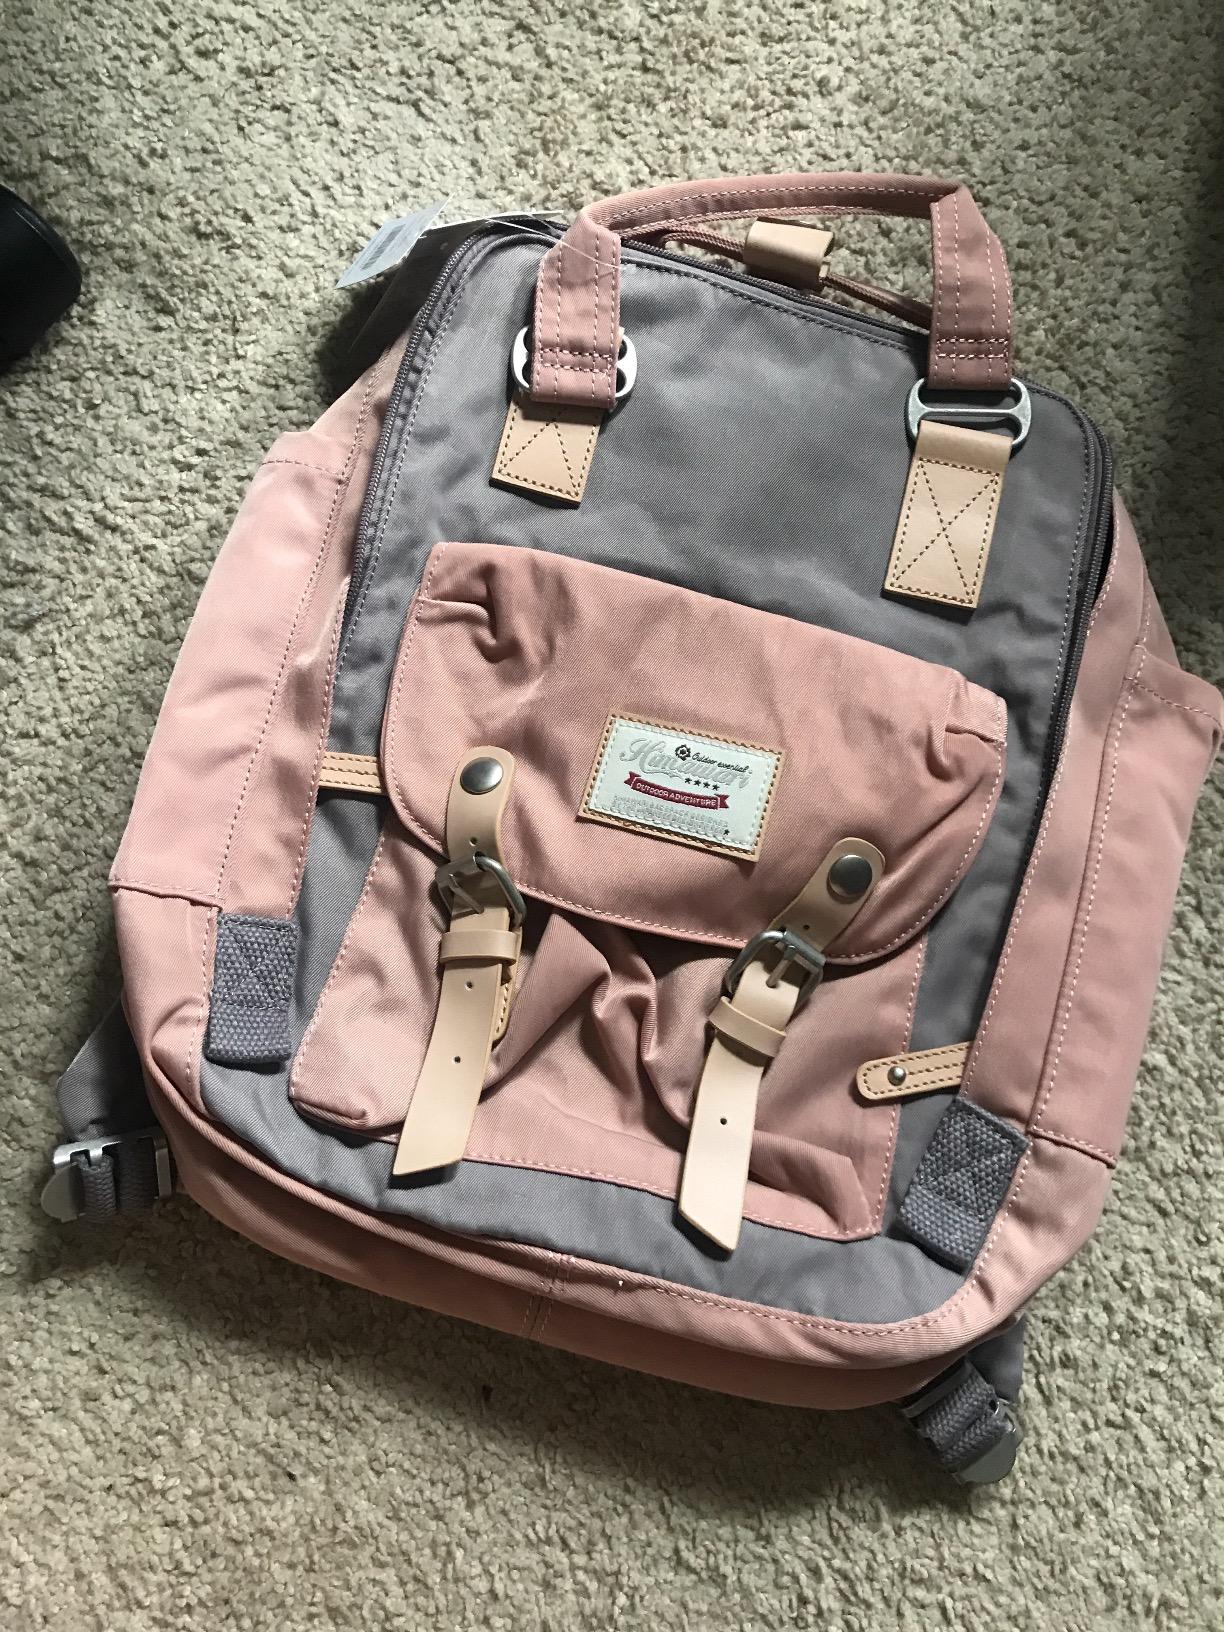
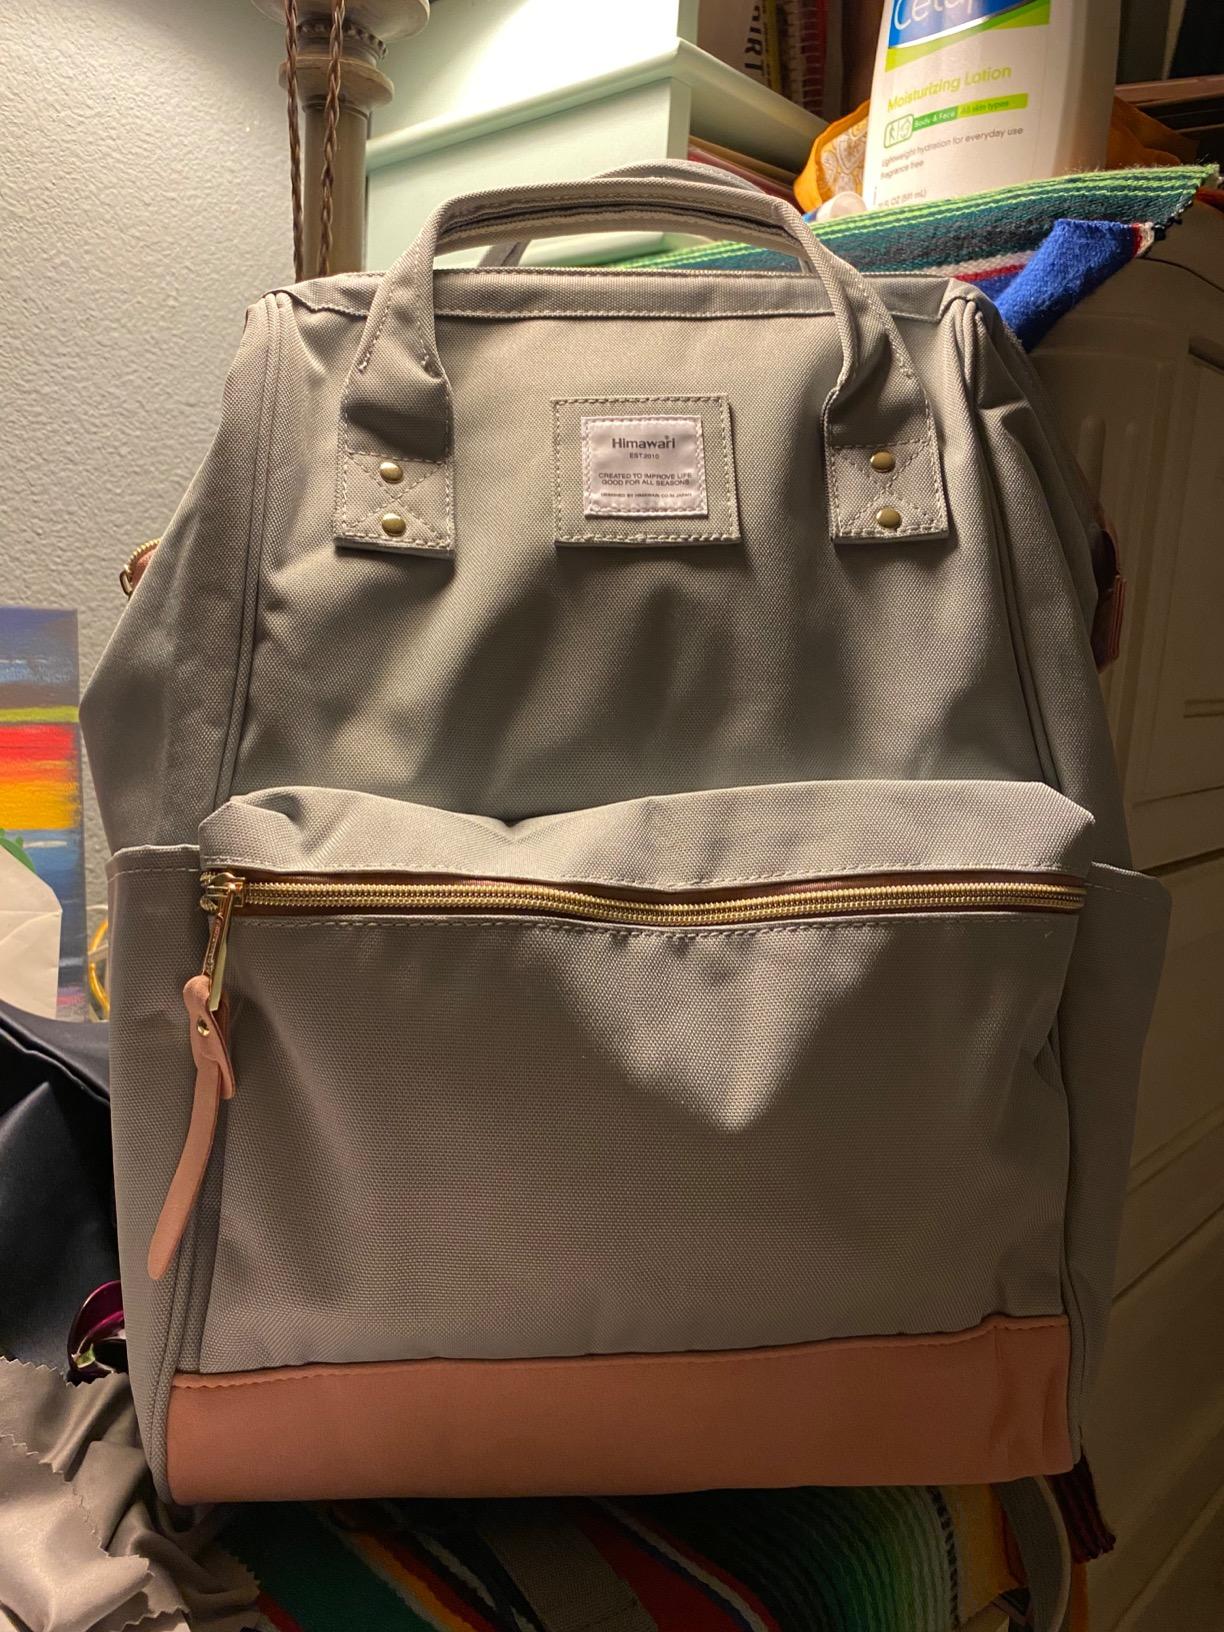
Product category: bag
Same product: no